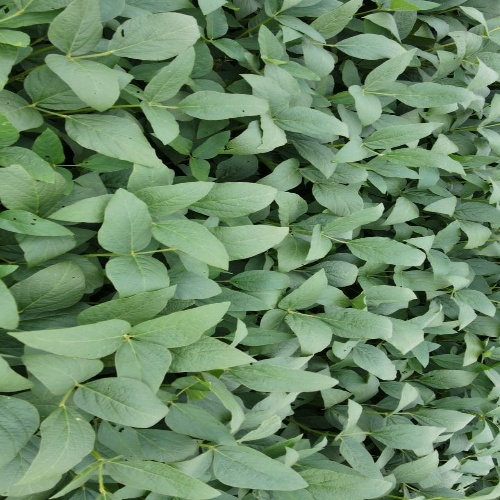
Label: Diabrotica_speciosa